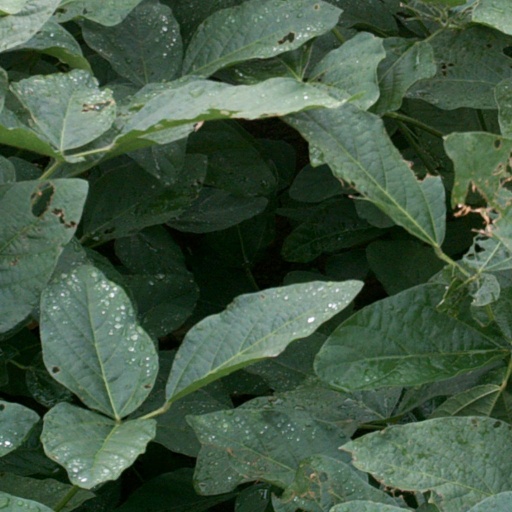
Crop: soybean